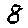
Label: 8